Ilario Bandini

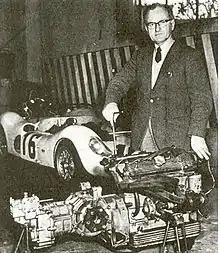
Engine and gearbox of the mid-engined 1000.

In 1968, at the Turin Exhibition of Sports Cars, the new Berlinetta Saloncino was presented. It proved unsuccessful at Mugello the same year, came out in street trim and later was further amended slightly in front of the body.